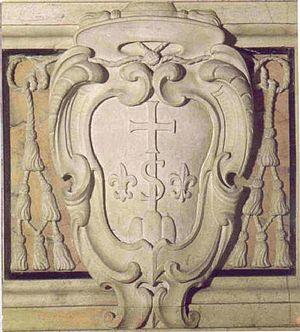
L’ordre des Célestins est un ordre monastique de droit pontifical. Les moines sont connus plus tard sous le nom de « célestins » lorsque leur fondateur Pierre de Morrone est élu pape et prend le nom de Célestin V. L'ordre se développe en Italie et en France. Il est supprimé en 1778.